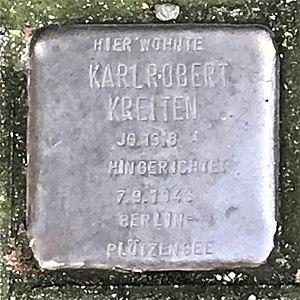
Karlrobert Kreiten est un pianiste allemand.